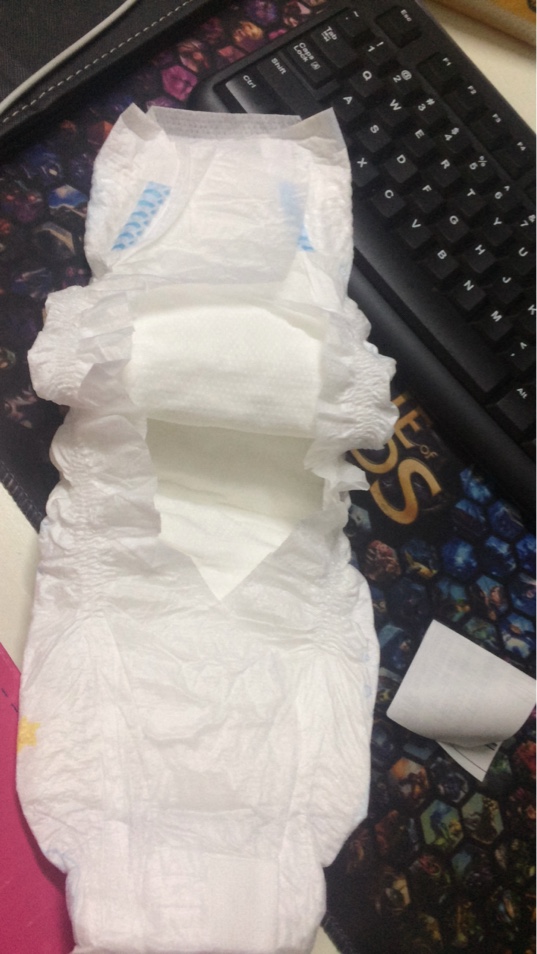
Label: trash